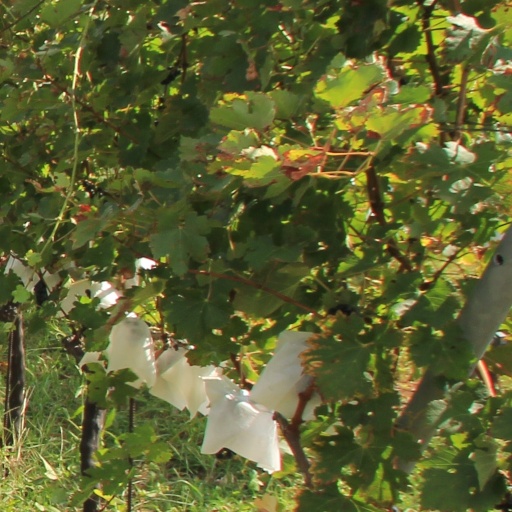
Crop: grape